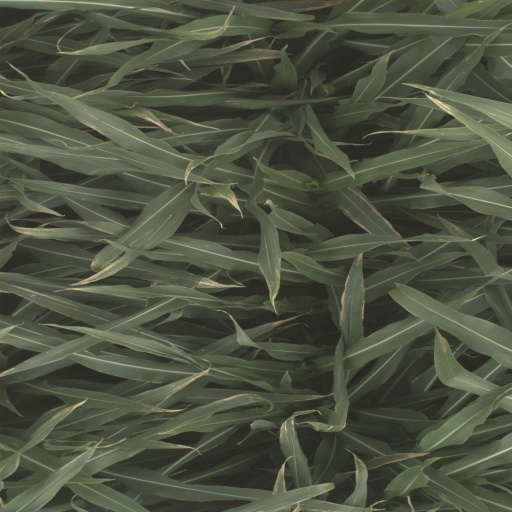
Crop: sorghum